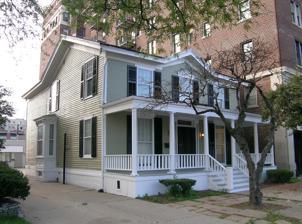
Building: Joseph Campau House
Country: United States of America
Year built: 1835
Historic house in Michigan, United States United States historic place Joseph Campau House U.S. National Register of Historic Places Interactive map Location 2910 East Jefferson Avenue Detroit , Michigan Coordinates 42°20′22″N 83°1′8″W / 42.33944°N 83.01889°W / 42.33944; -83.01889 Built 1835 MPS East Jefferson Avenue Residential TR NRHP reference No. 85002935 Added to NRHP October 9, 1985 The Joseph Campau House is a private residence located at 2910 East Jefferson Avenue in Detroit , Michigan . It was listed on the National Register of Historic Places in 1985. Description The Joseph Campau House is a two-story house with a symmetrical three-bay façade; the exterior is faced with flush board siding on the front and clapboards on the other three sides. A porch, constructed in the 20th century, spans the front. The exterior is plain, with a pedimental window head center gabled second-story window and a plain entablature board under the eaves as the only decorations. Significance Joseph Campau (1769–1863) was the grandson of one of the original settlers to Fort Detroit and became the state's first millionaire through his real estate endeavors The house is one of the oldest residences in Detroit. Although he never lived in this house, it was built on land that was originally part of the Joseph Campau farm, a large tract of land awarded to Joseph Campau's grandfather in 1734. Joseph Campau was among Detroit's leading citizens and wealthiest landowners at the dawn of the 19th century. References